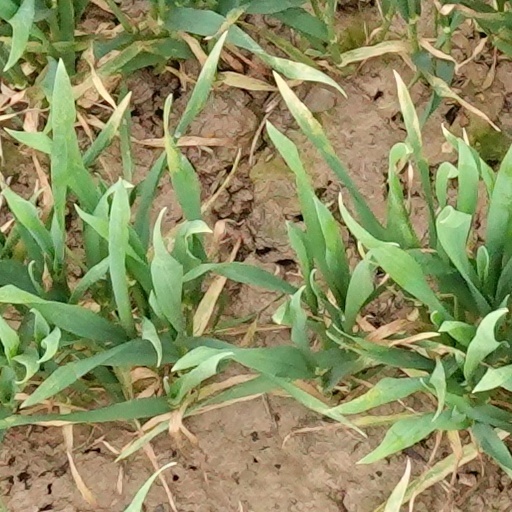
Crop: wheat